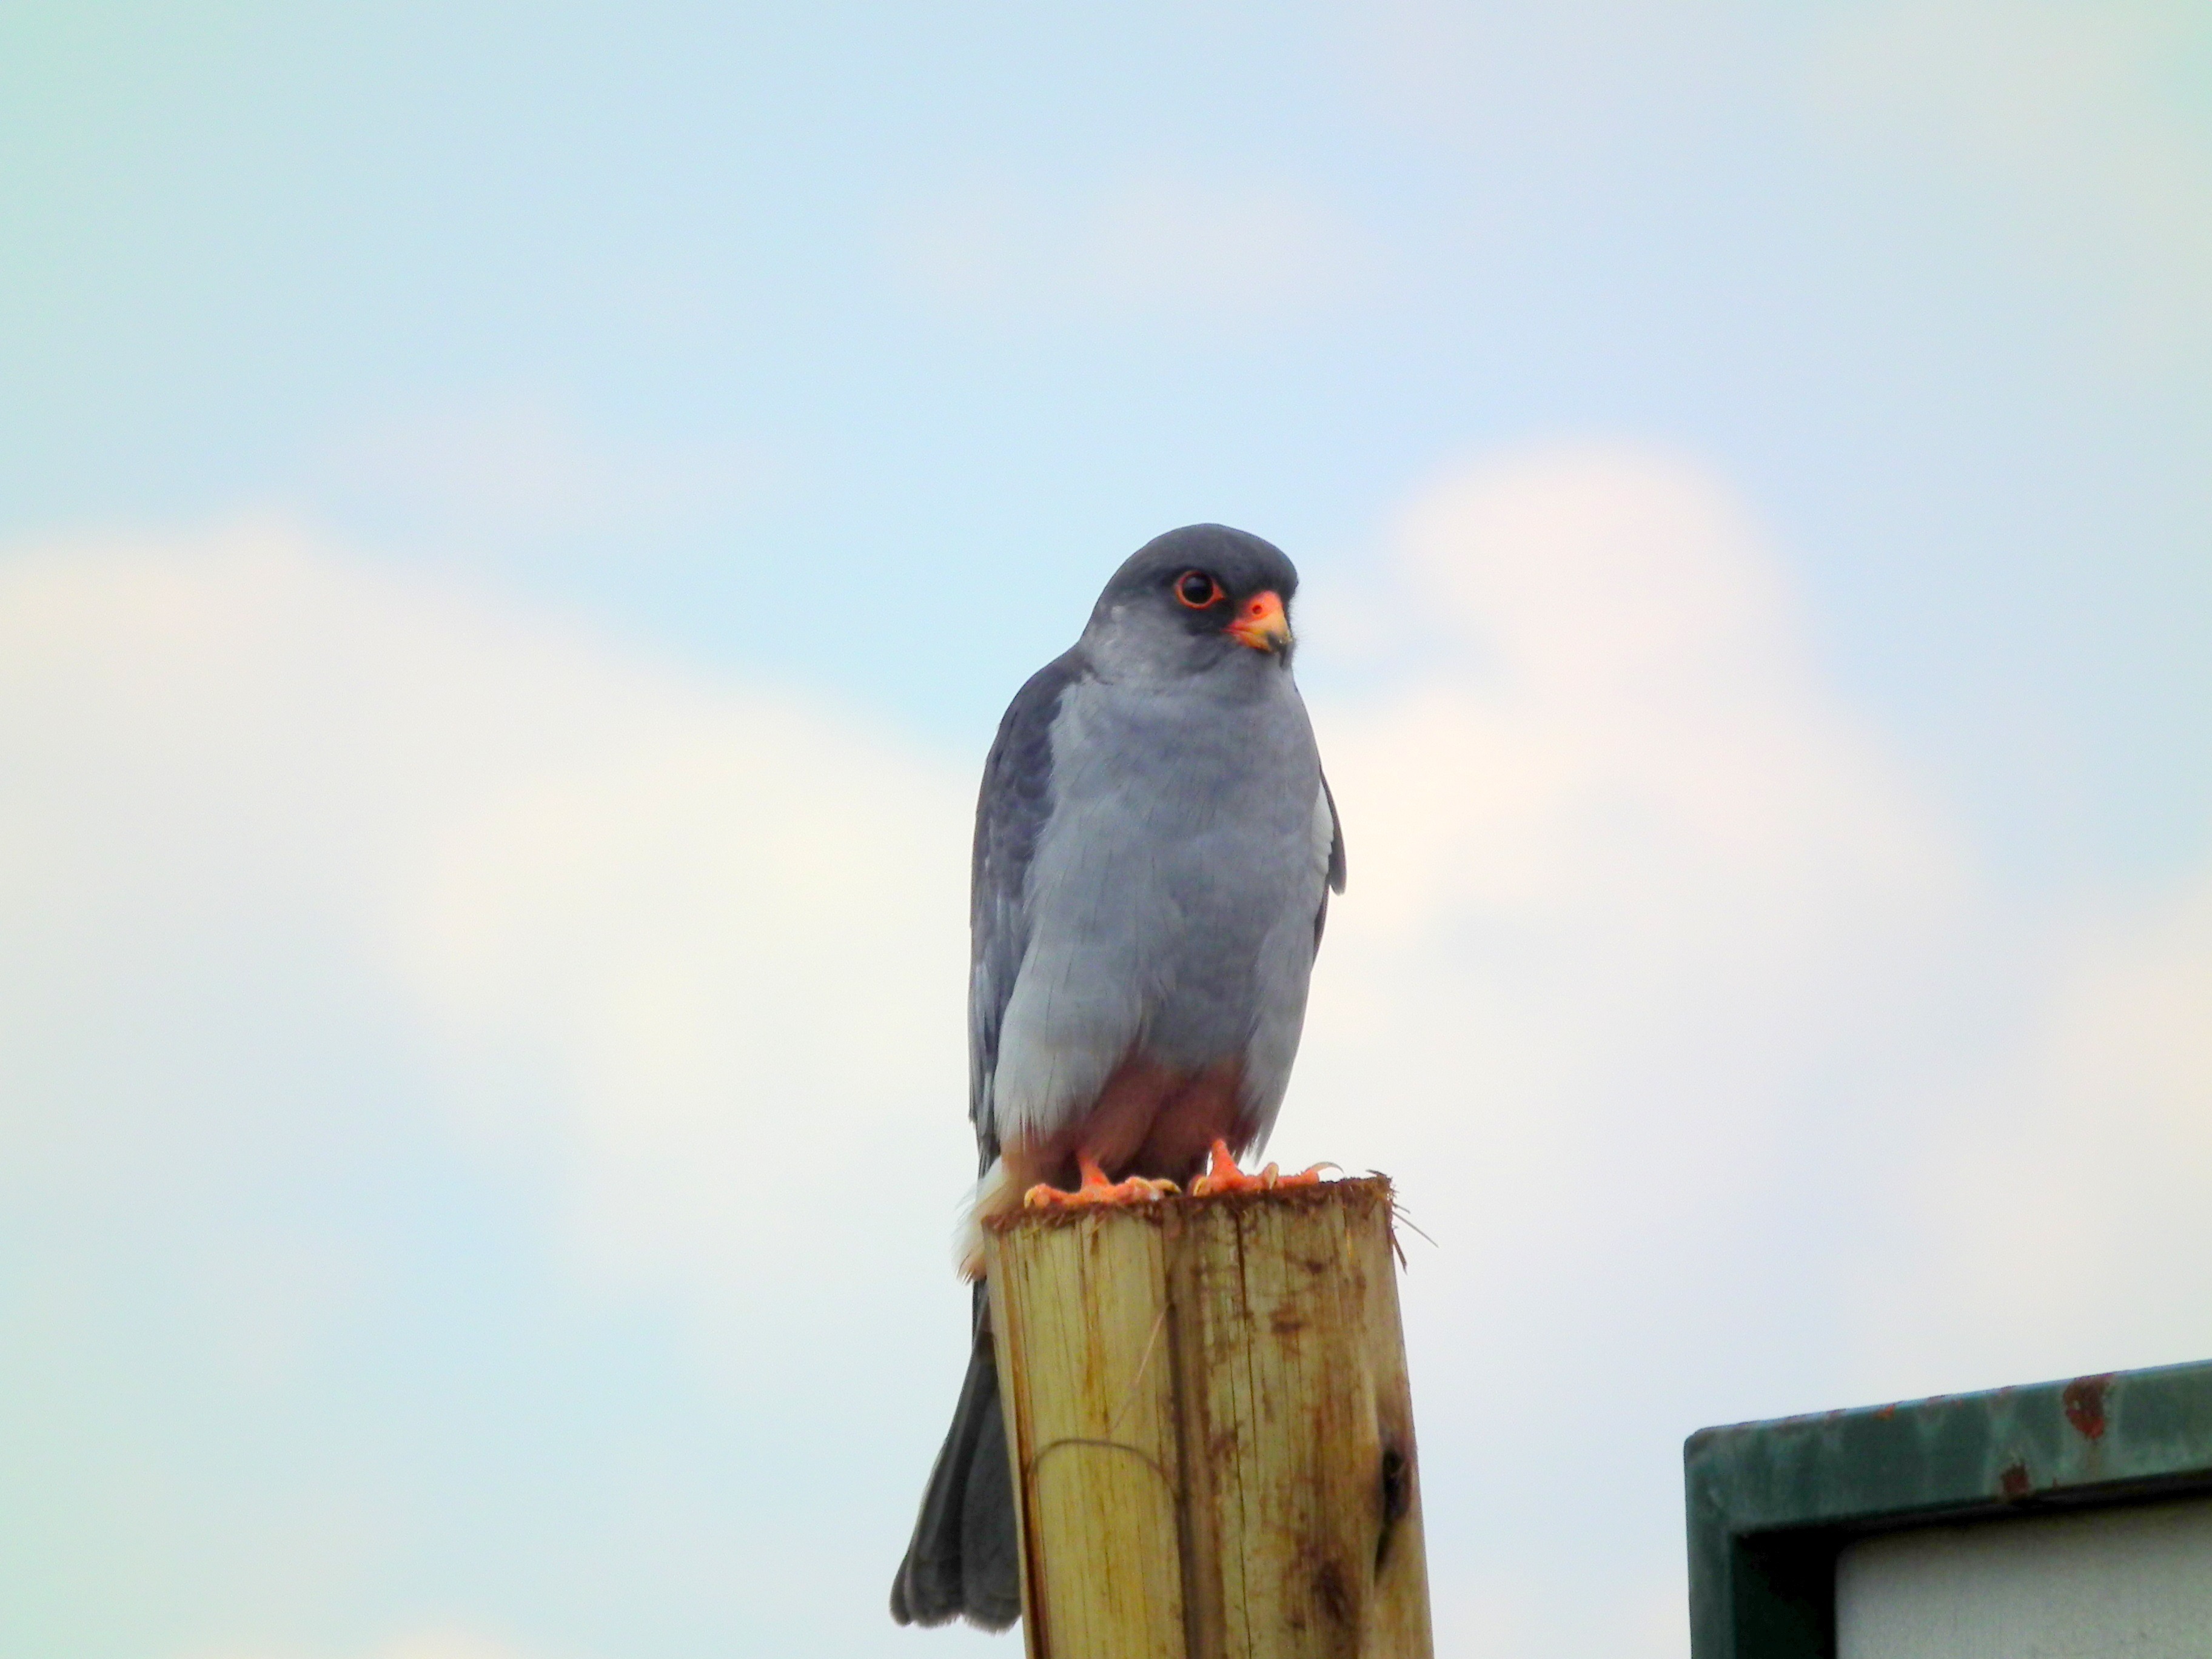
bird, wing, beak, predator, hawk, fauna, vertebrate, hunting, falcon, perched, amur, perching bird